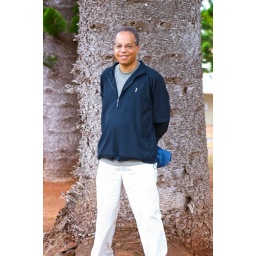
Me standing at the base of a Cook pine tree. Photo by Ginger.